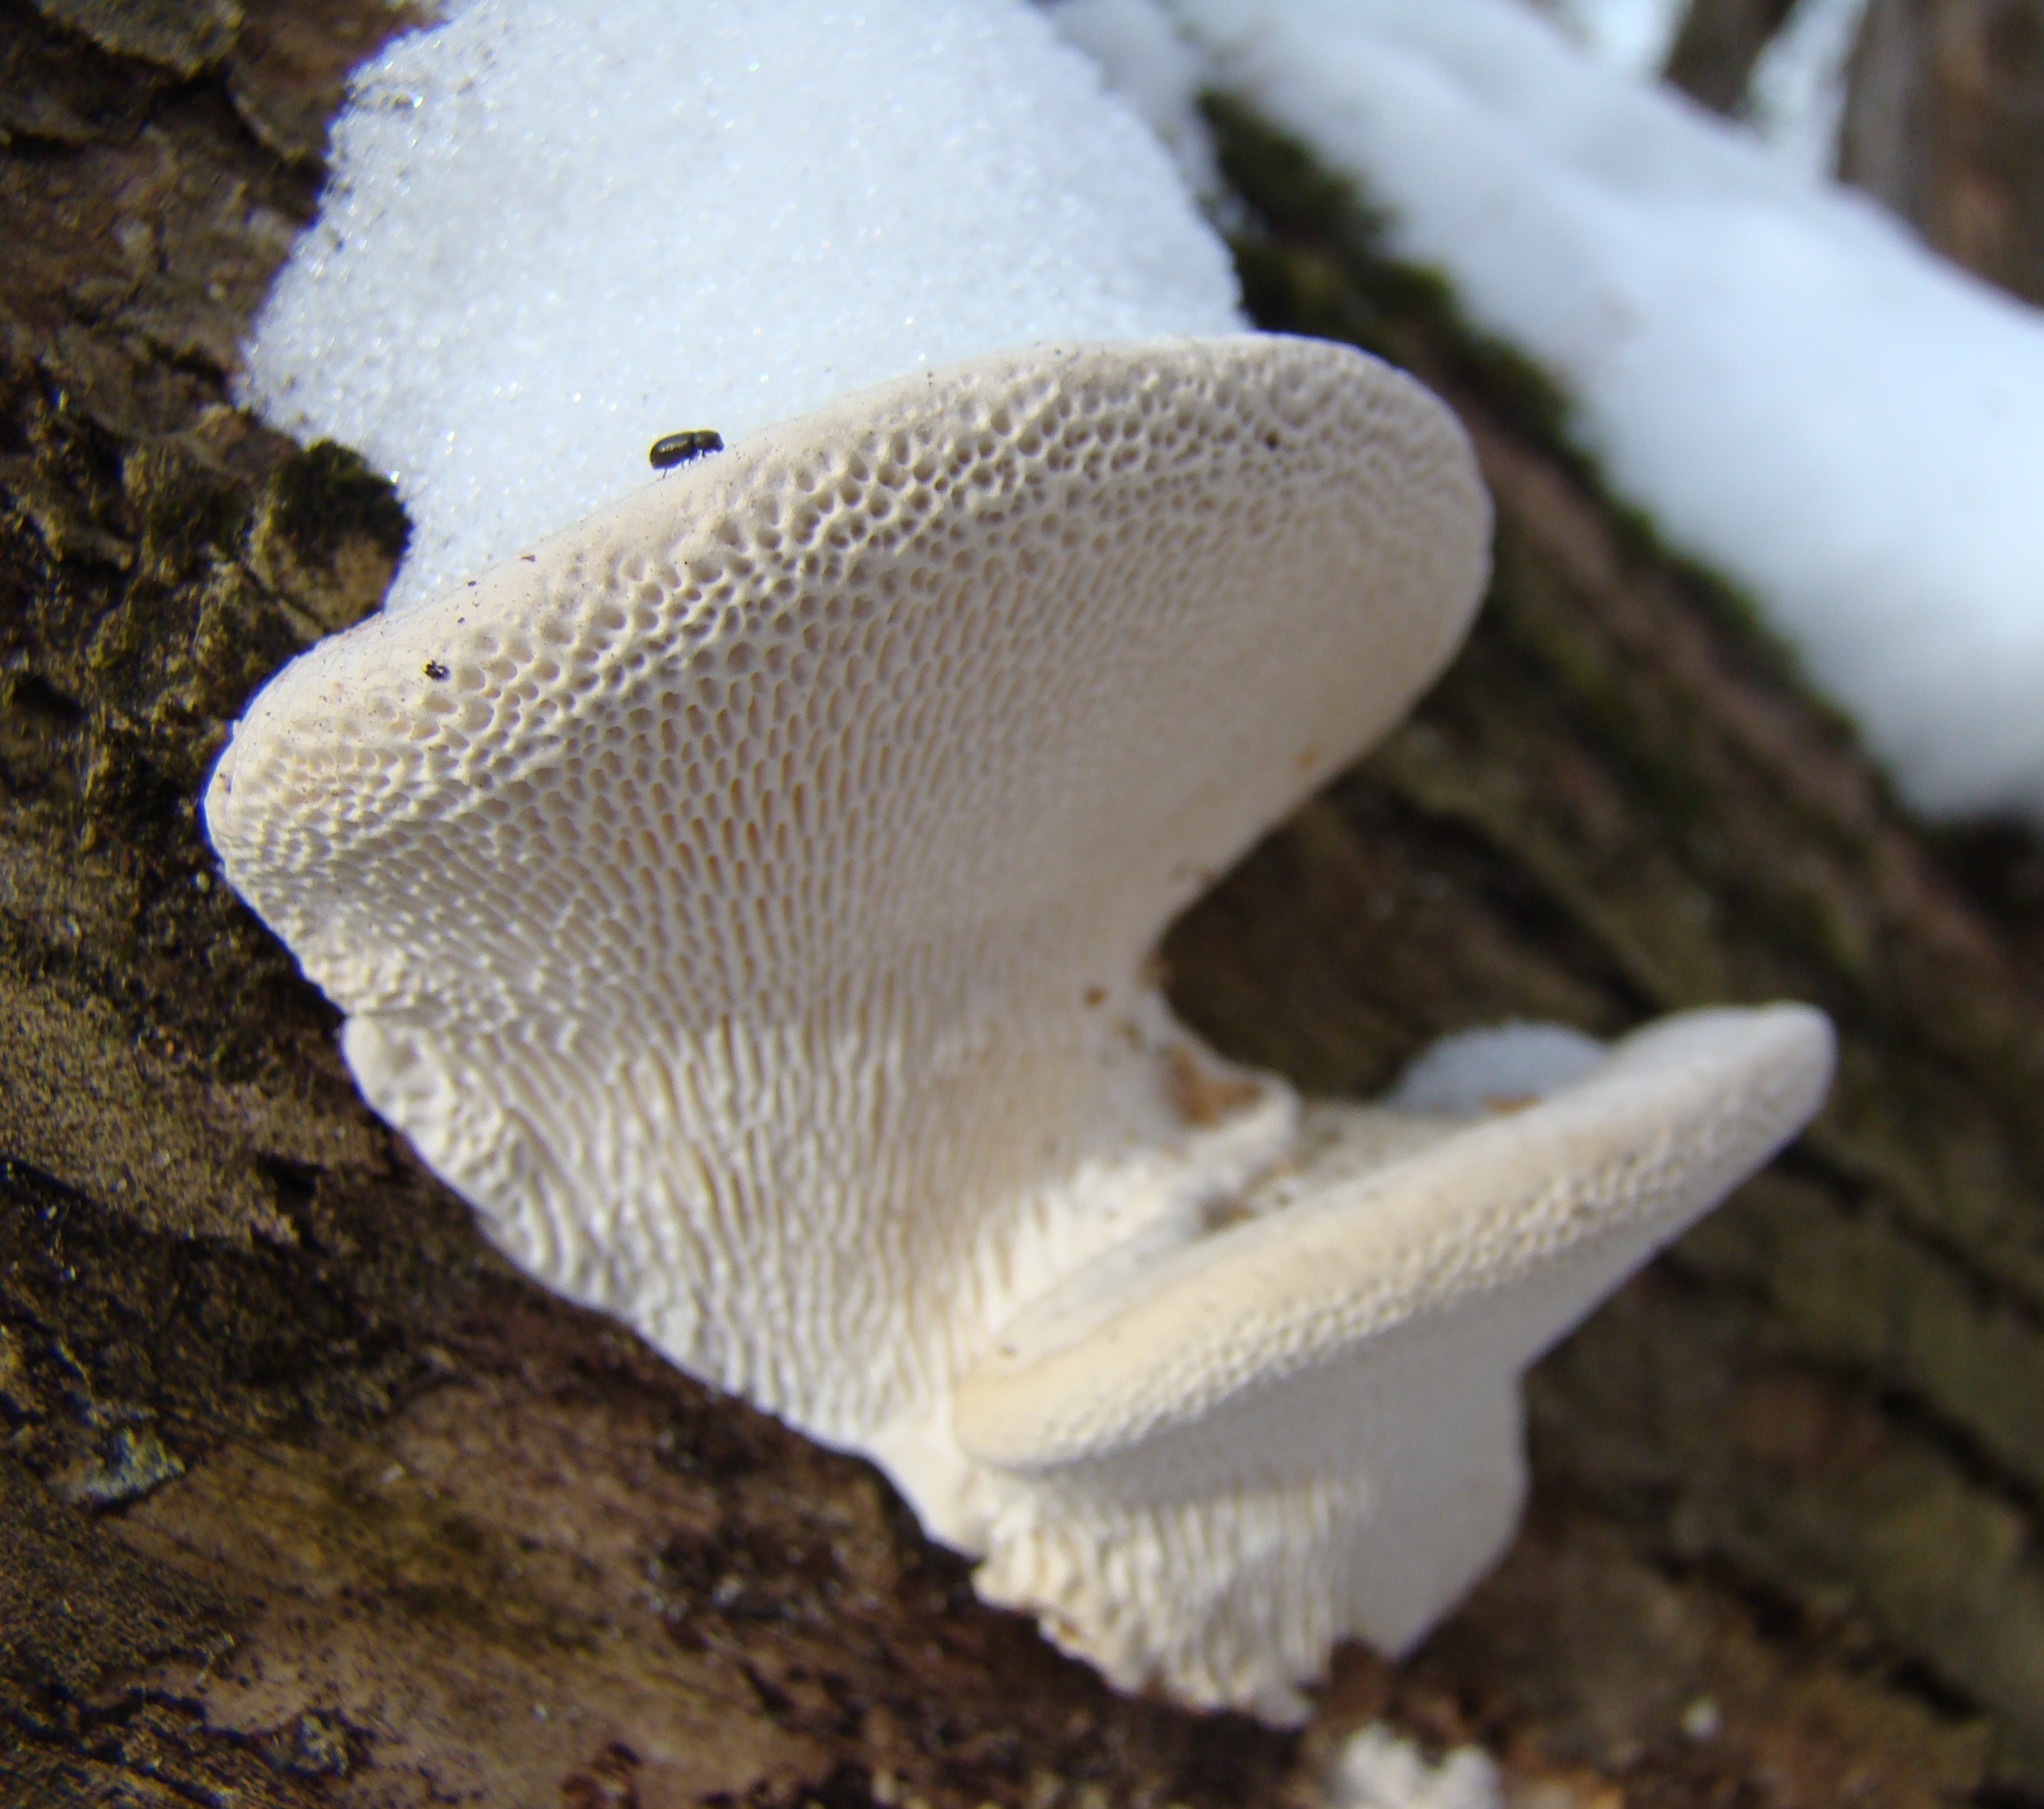
winter, biology, mushroom, fauna, fungus, sony, russia, moscowregion, dsc, h9, dsch9, choboty, oyster mushroom, medicinal mushroom, marine biology, agaricomycetes, pleurotus eryngii